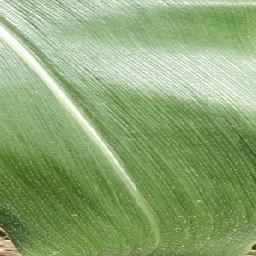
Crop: corn
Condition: (maize)_healthy